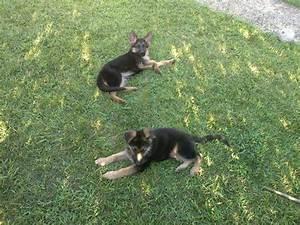
dog